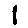
Label: 1